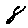
Label: 8